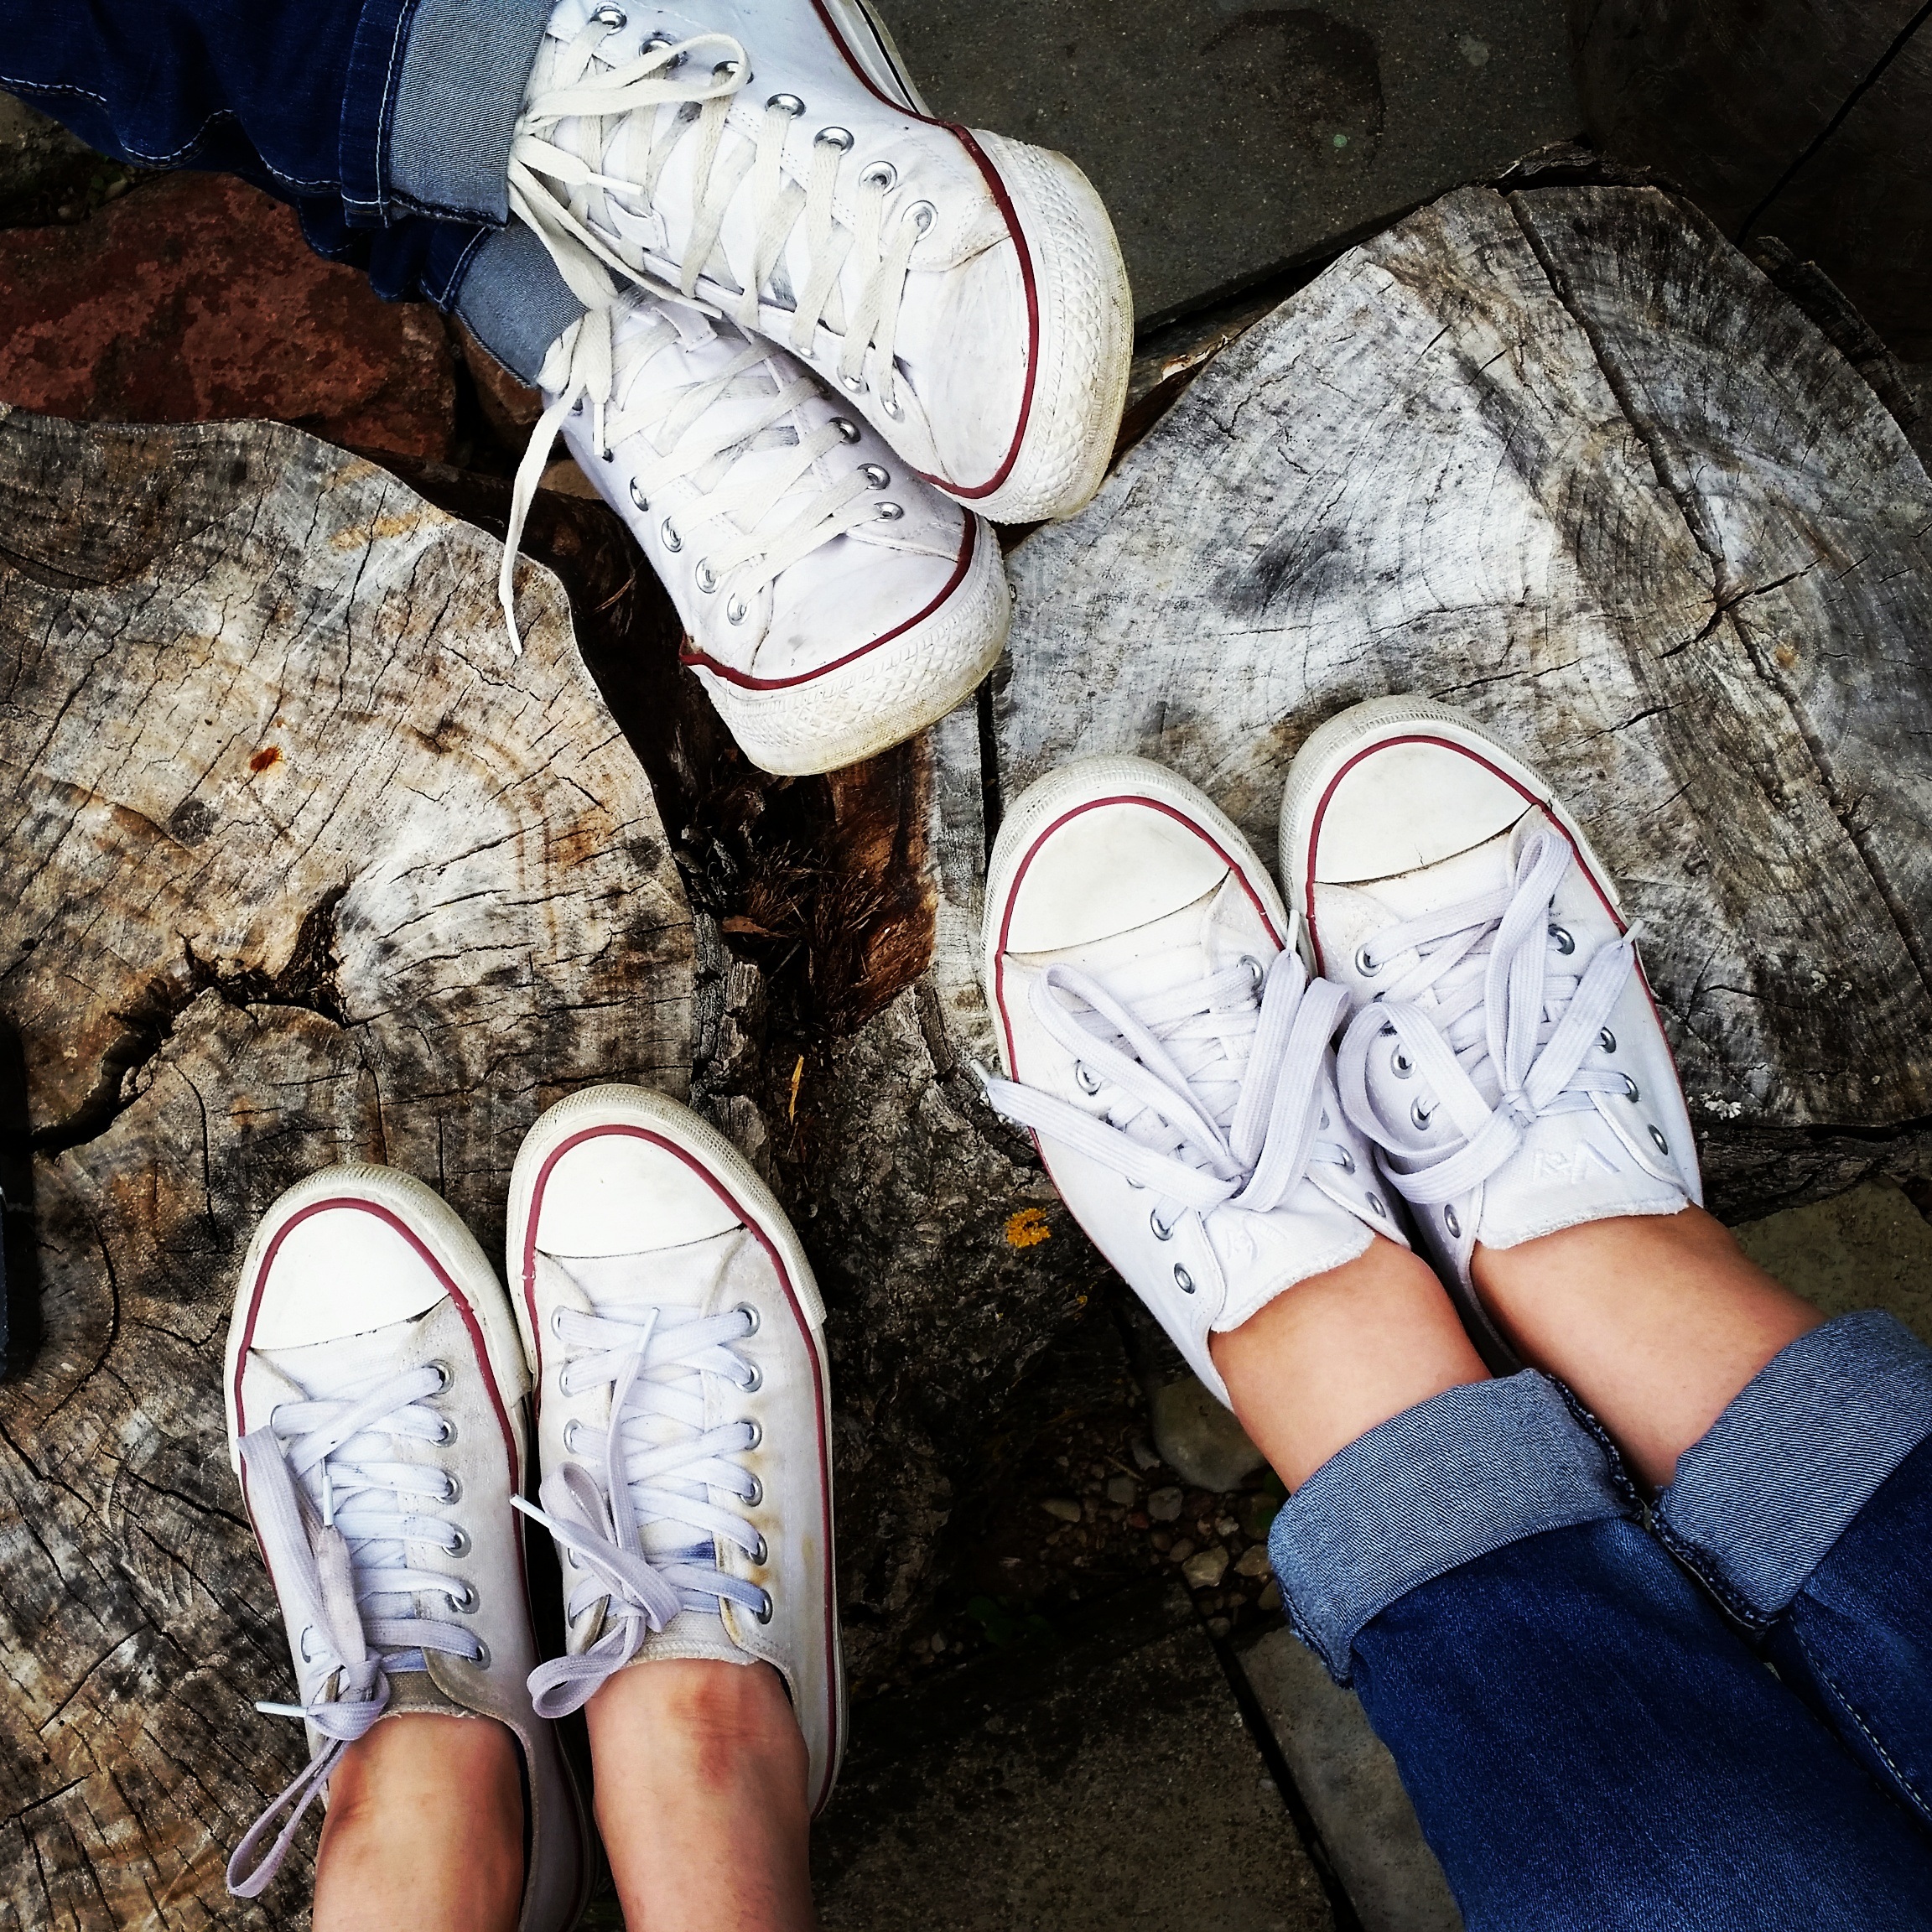
hand, nature, shoe, people, wood, white, leg, young, spring, relax, fashion, human body, shoes, outside, sneakers, footwear